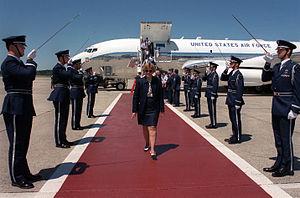
Sheila Marie Evans Widnall, née le 13 juillet 1938 est une scientifique américaine spécialiste de l'aéronautique et de l'astronautique. Elle dirige ses recherches au MIT. Entre 1993 et 1997, elle est secrétaire à la Force aérienne des États-Unis et devient la première femme à occuper ce poste et la première femme à diriger une branche du département de la Défense des États-Unis. En 1998, elle devient présidente de l'association américaine pour l'avancement des sciences. Elle est vice-présidente de l'académie nationale d'ingénierie des États-Unis de 1998 à 2005 et remporte le prix Arthur M. Bueche en 2009. Ses recherches portent sur la mécanique des fluides en particulier sur l'aérodynamique des véhicules à grande vitesse et la turbulence. En 2003 elle est intronisée à la National Women's Hall of Fame.